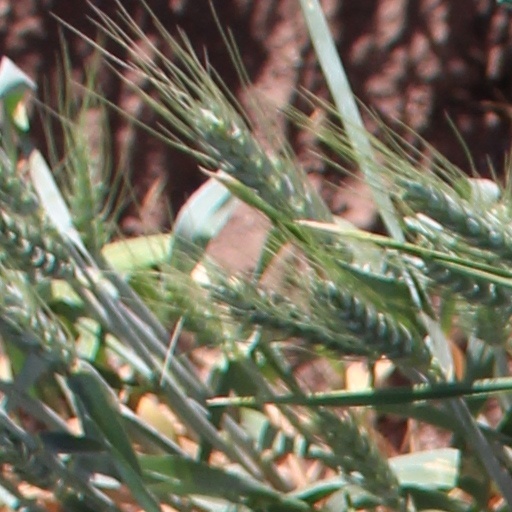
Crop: wheat